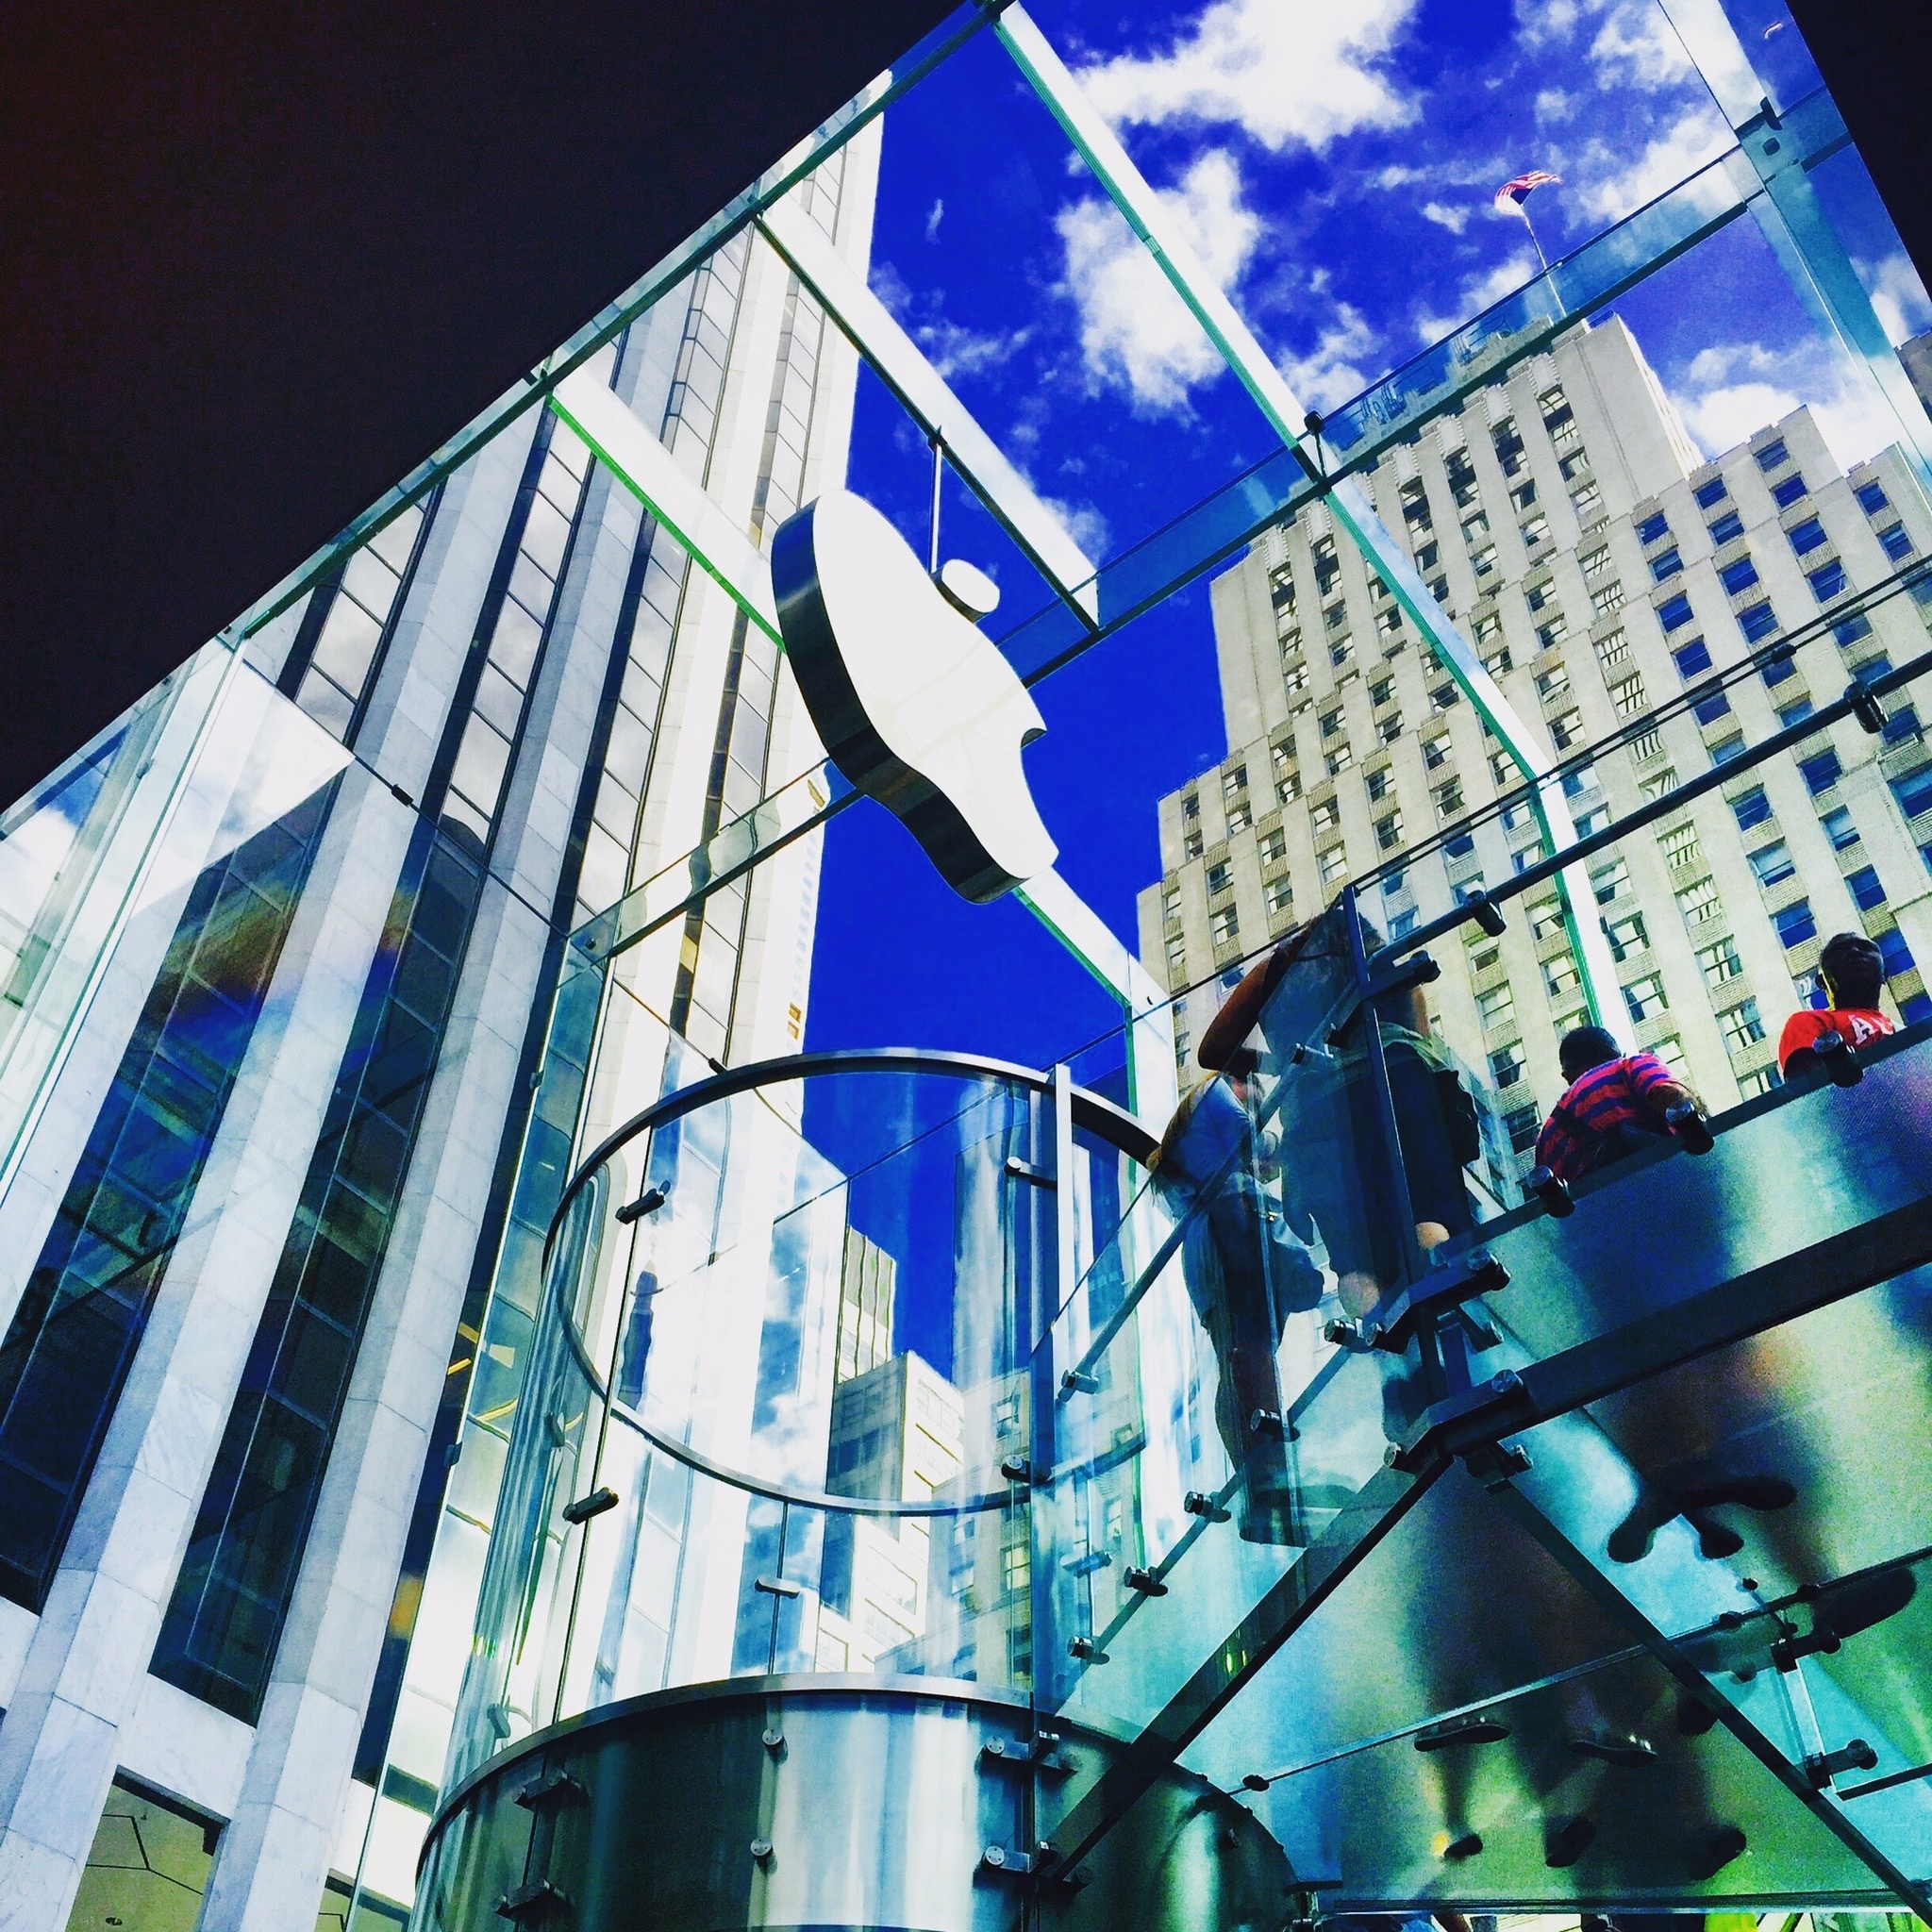
apple, architecture, glass, building, skyscraper, construction, color, corporate, office, facade, blue, business, modern, futuristic, modern building, shape, company, financial, success, metropolis, urban area